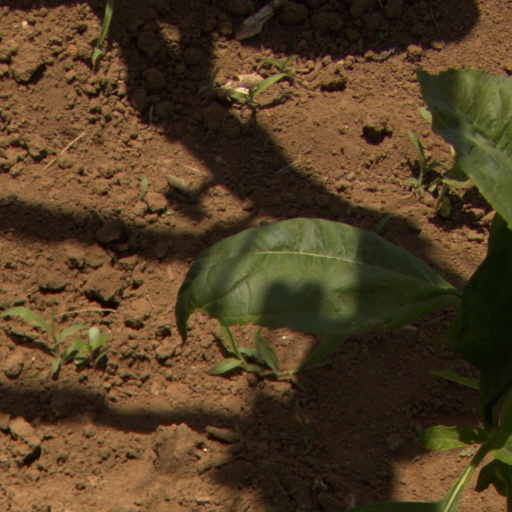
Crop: Jerusalem artichoke